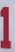
Number: 1